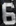
Number: 6